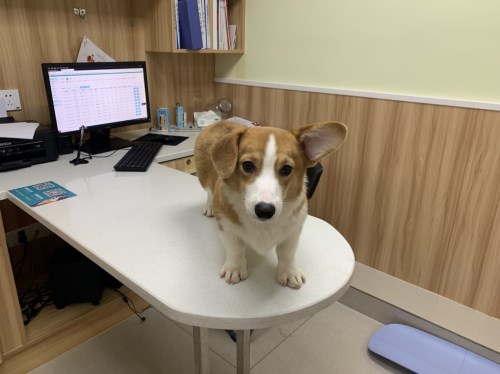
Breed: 2909-n000116-Cardigan